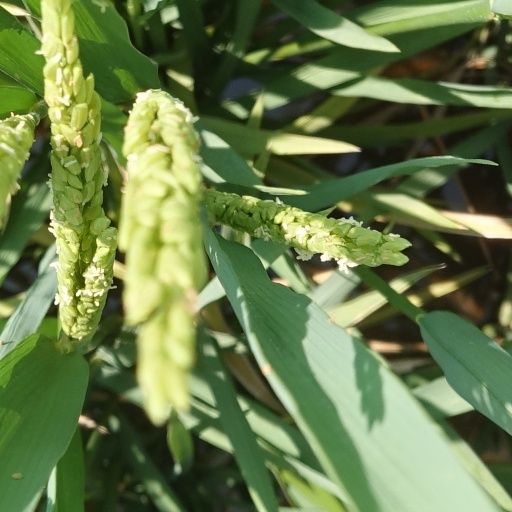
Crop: rice